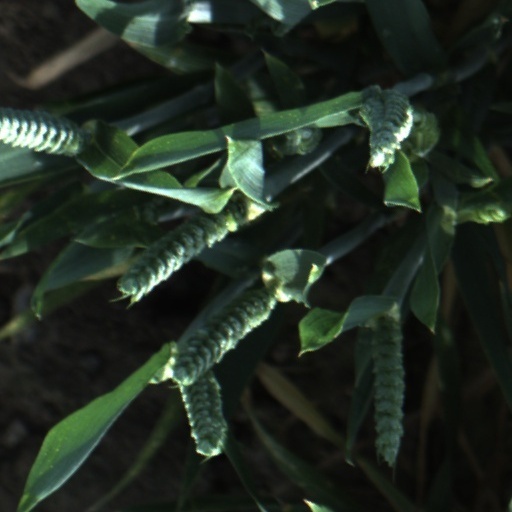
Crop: wheat